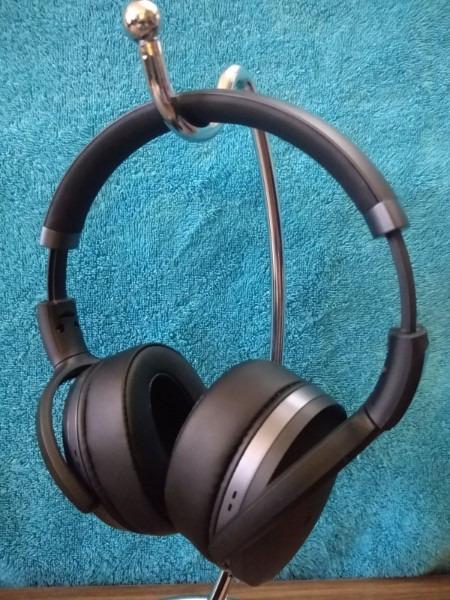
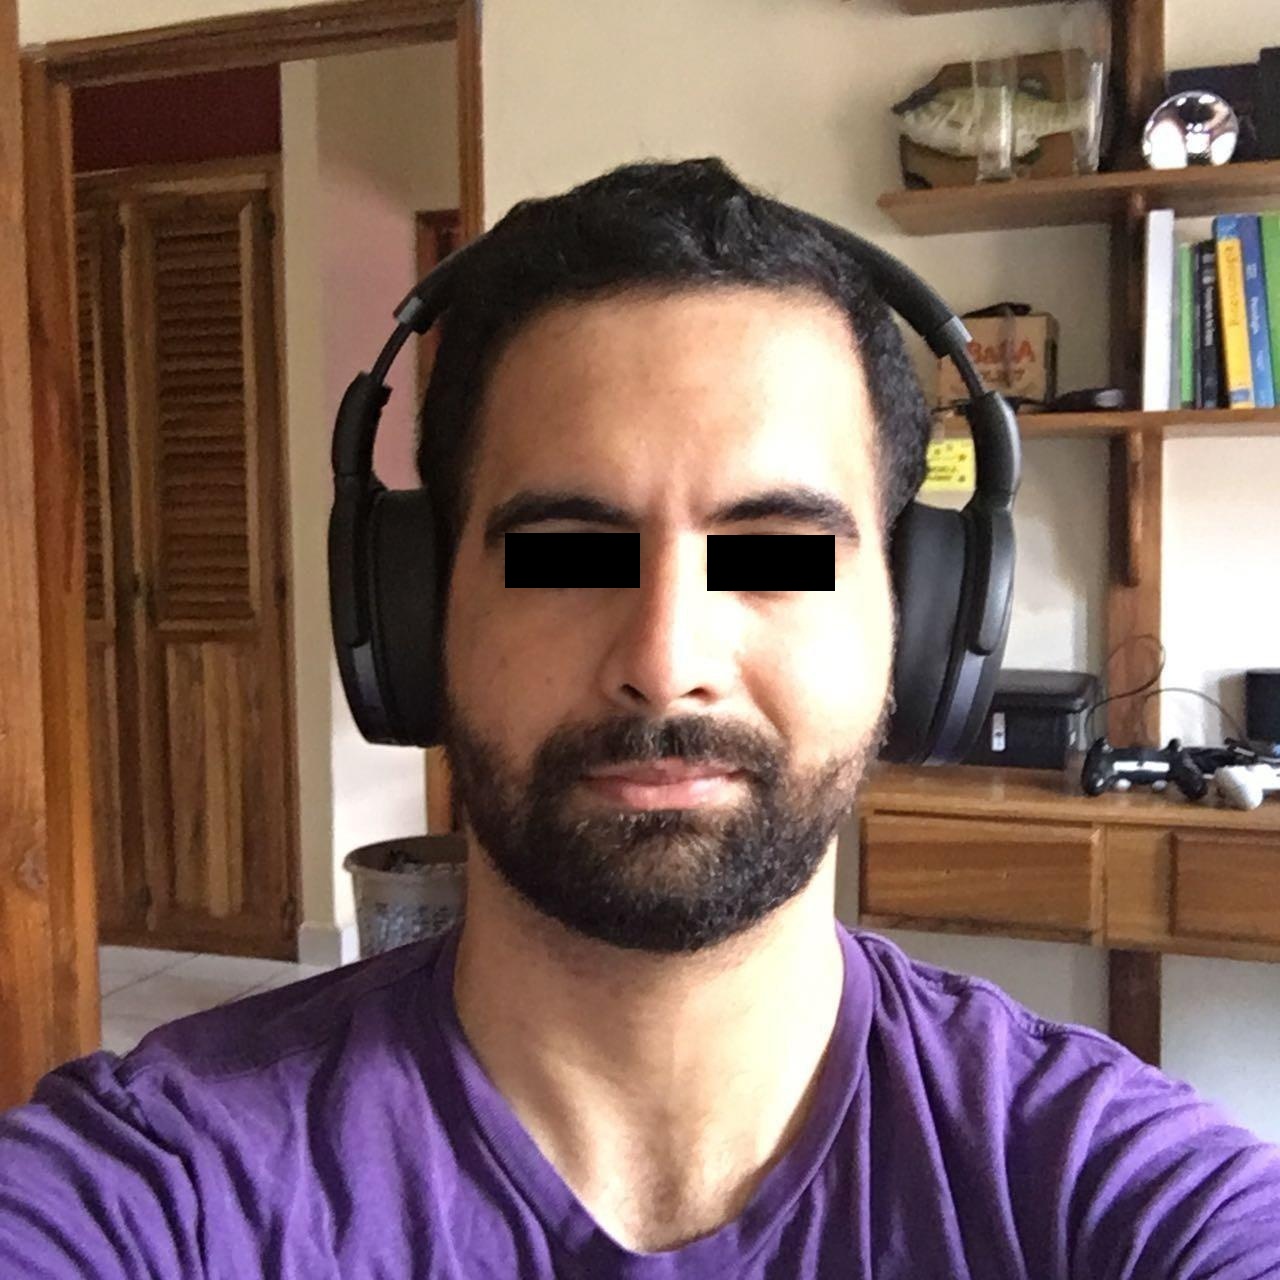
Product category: headphones
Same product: yes